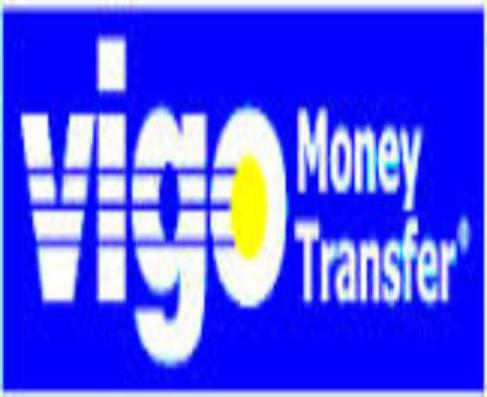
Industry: Others